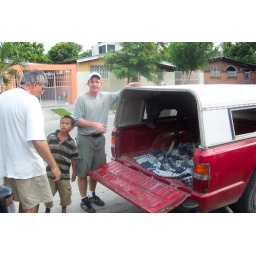
horse in the truck